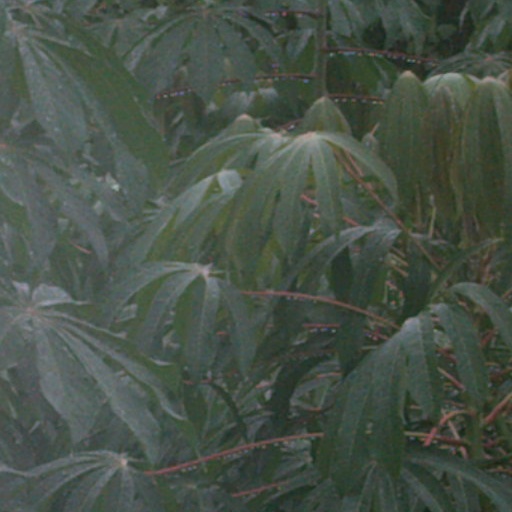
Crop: cassava